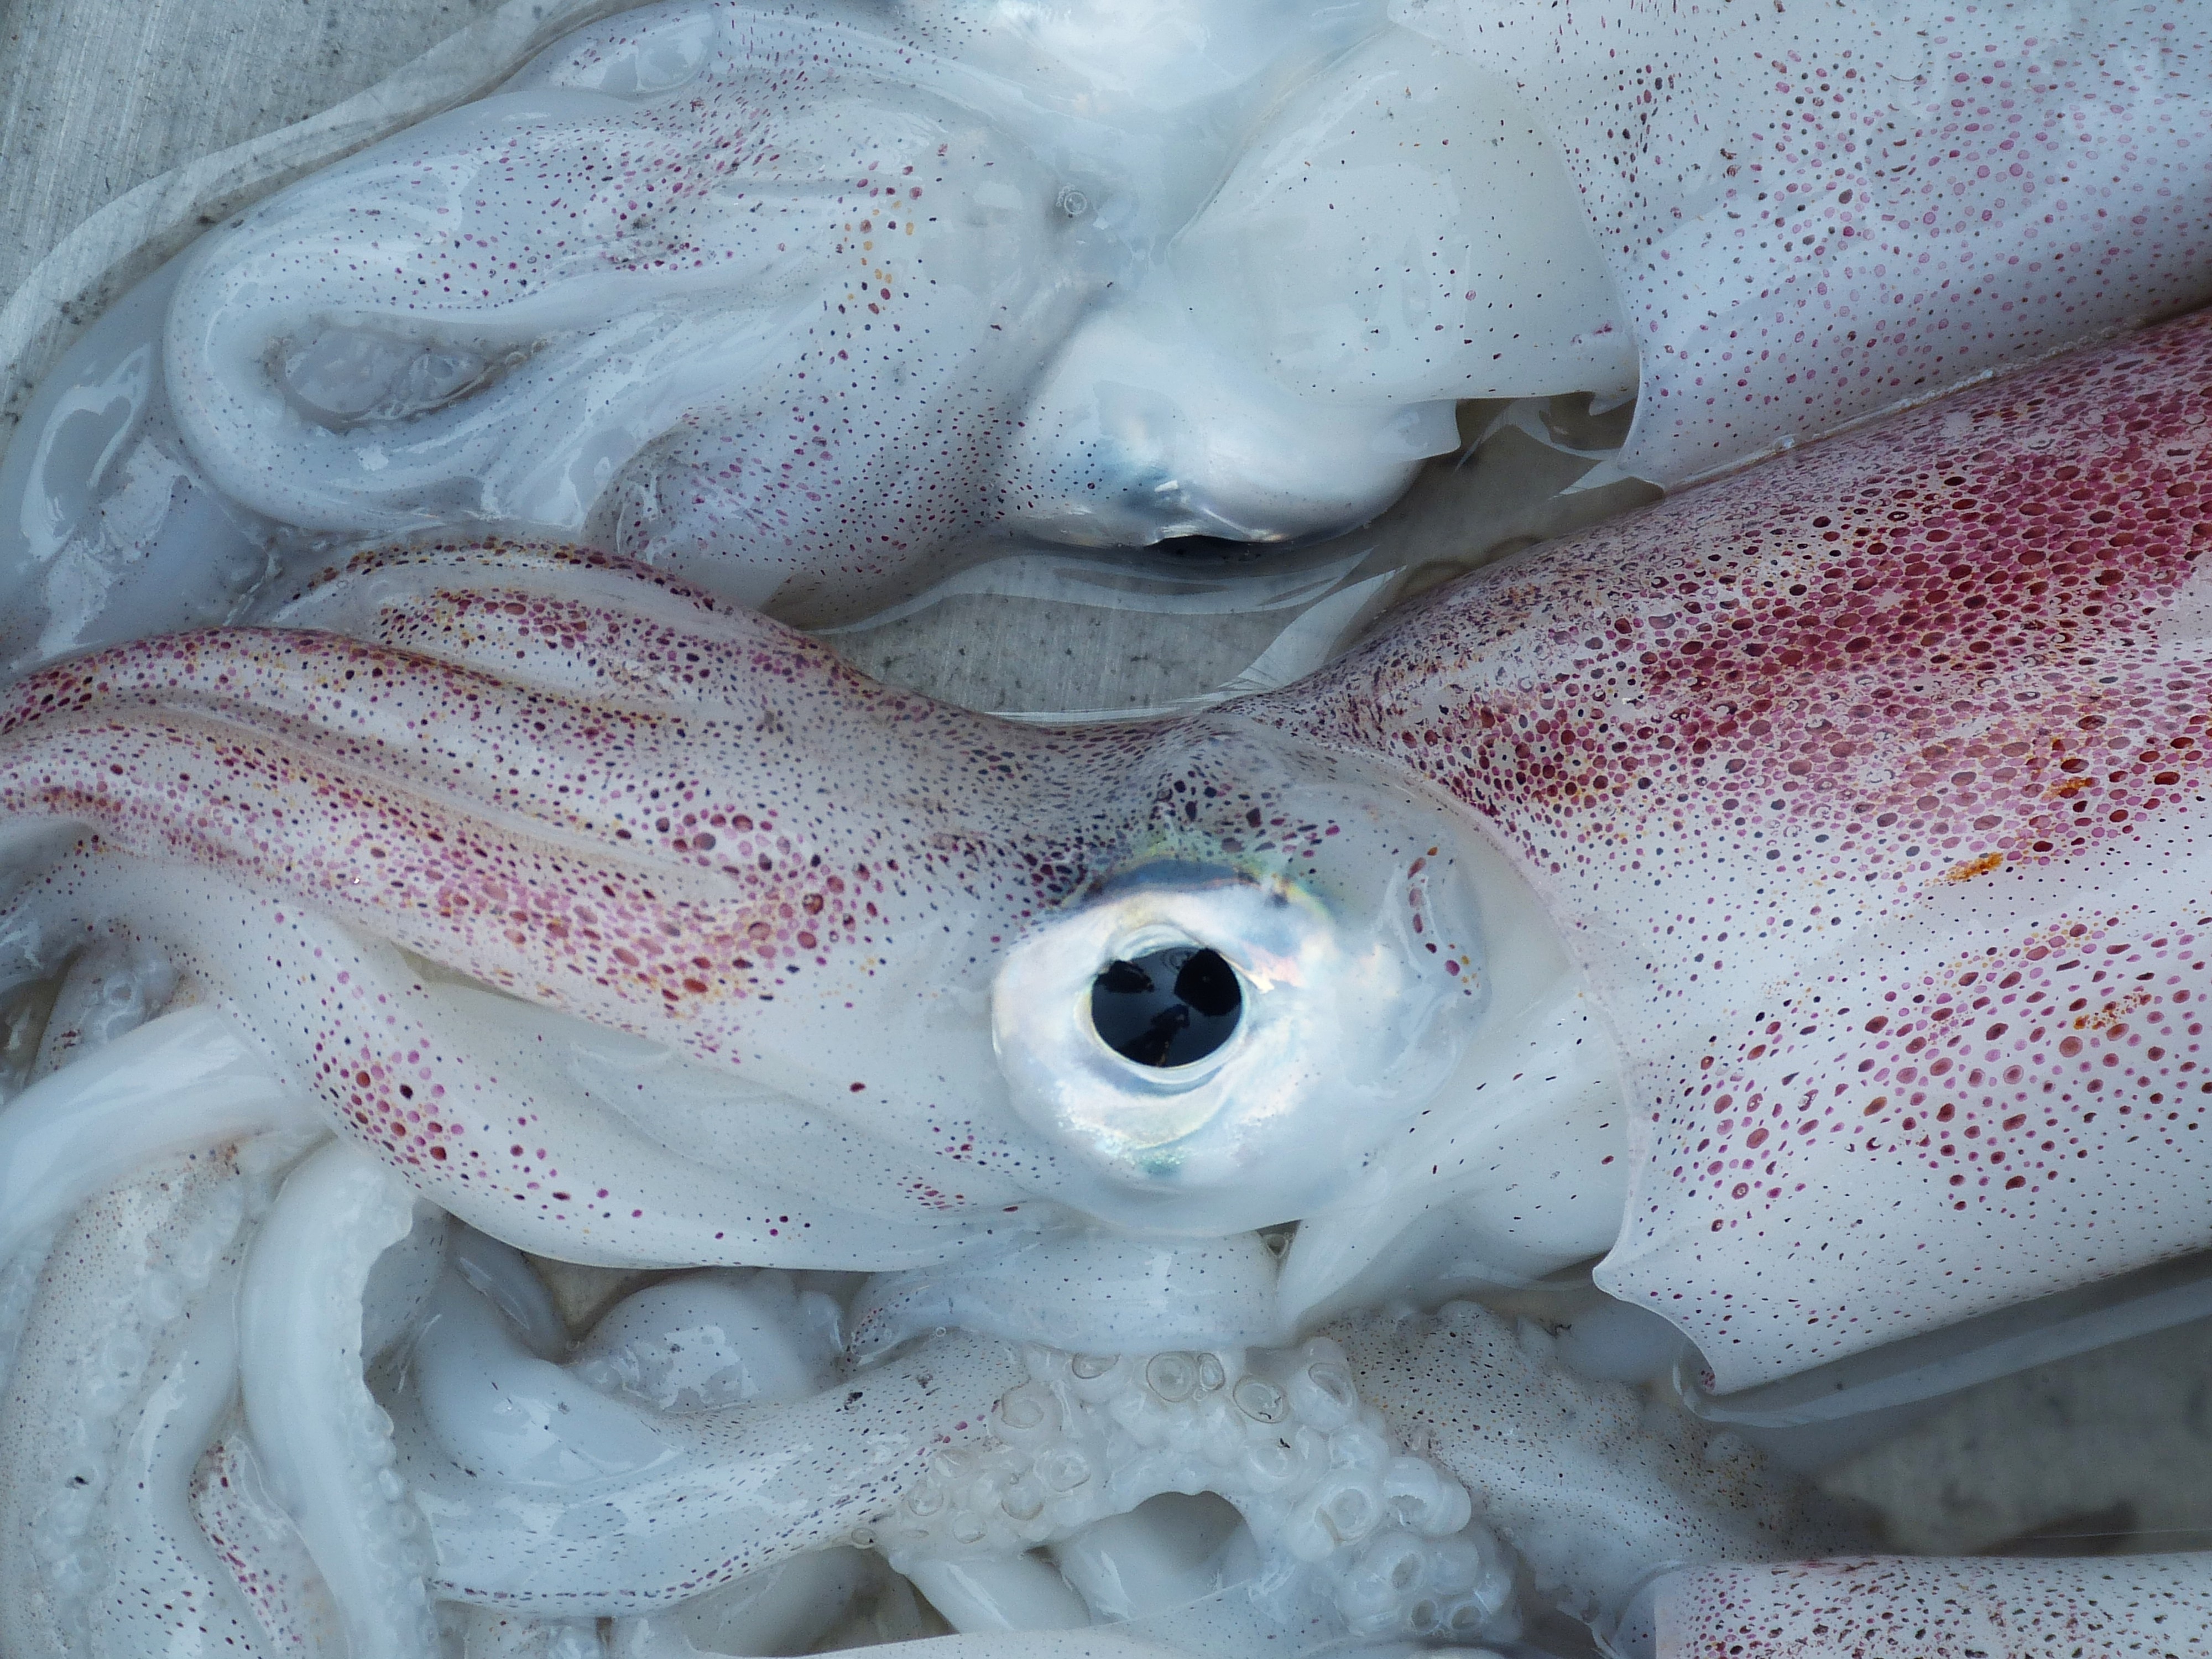
sea, ocean, meal, food, fishing, biology, seafood, kitchen, asia, market, fish, eat, squid, invertebrate, market stall, close up, fish market, octopus, eye, head, frisch, vietnam, cuttlefish, molluscs, cephalopod, fischer, meeresbewohner, sea animals, marine biology, marine invertebrates